Gondor

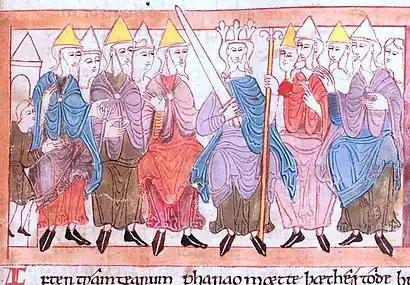
Bold colourful Rohan, modelled on the Anglo-Saxons (here in an 11th-century illustration), "the bit that Tolkien knew best", is contrasted by critics with the solemn but colourless Gondor.

The critic Tom Shippey compares Tolkien's characterisation of Gondor with that of Rohan. He notes that men from the two countries meet or behave in contrasting ways several times in "The Lord of the Rings": when Éomer and his Riders of Rohan twice meet Aragorn's party in the Mark, and when Faramir and his men imprison Frodo and Sam at Henneth Annun in Ithilien. Shippey notes that while Éomer is "compulsively truculent", Faramir is courteous, urbane, civilised: the people of Gondor are self-assured, and their culture is higher than that of Rohan. The same is seen, Shippey argues, in the comparison between the mead hall of Meduseld in Rohan, and the great hall of Minas Tirith in Gondor. Meduseld is simple, but brought to life by tapestries, a colourful stone floor, and the vivid picture of the rider, his bright hair streaming in the wind, blowing his horn. The Steward Denethor's hall is large and solemn, but dead, colourless, in cold stone. Rohan is, Shippey suggests, the "bit that Tolkien knew best", Anglo-Saxon, full of vigour; Gondor is "a kind of Rome", over-subtle, selfish, calculating.